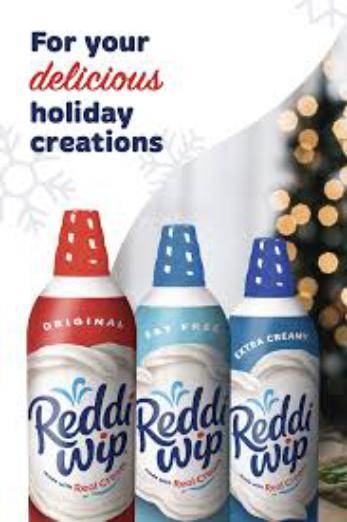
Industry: Food